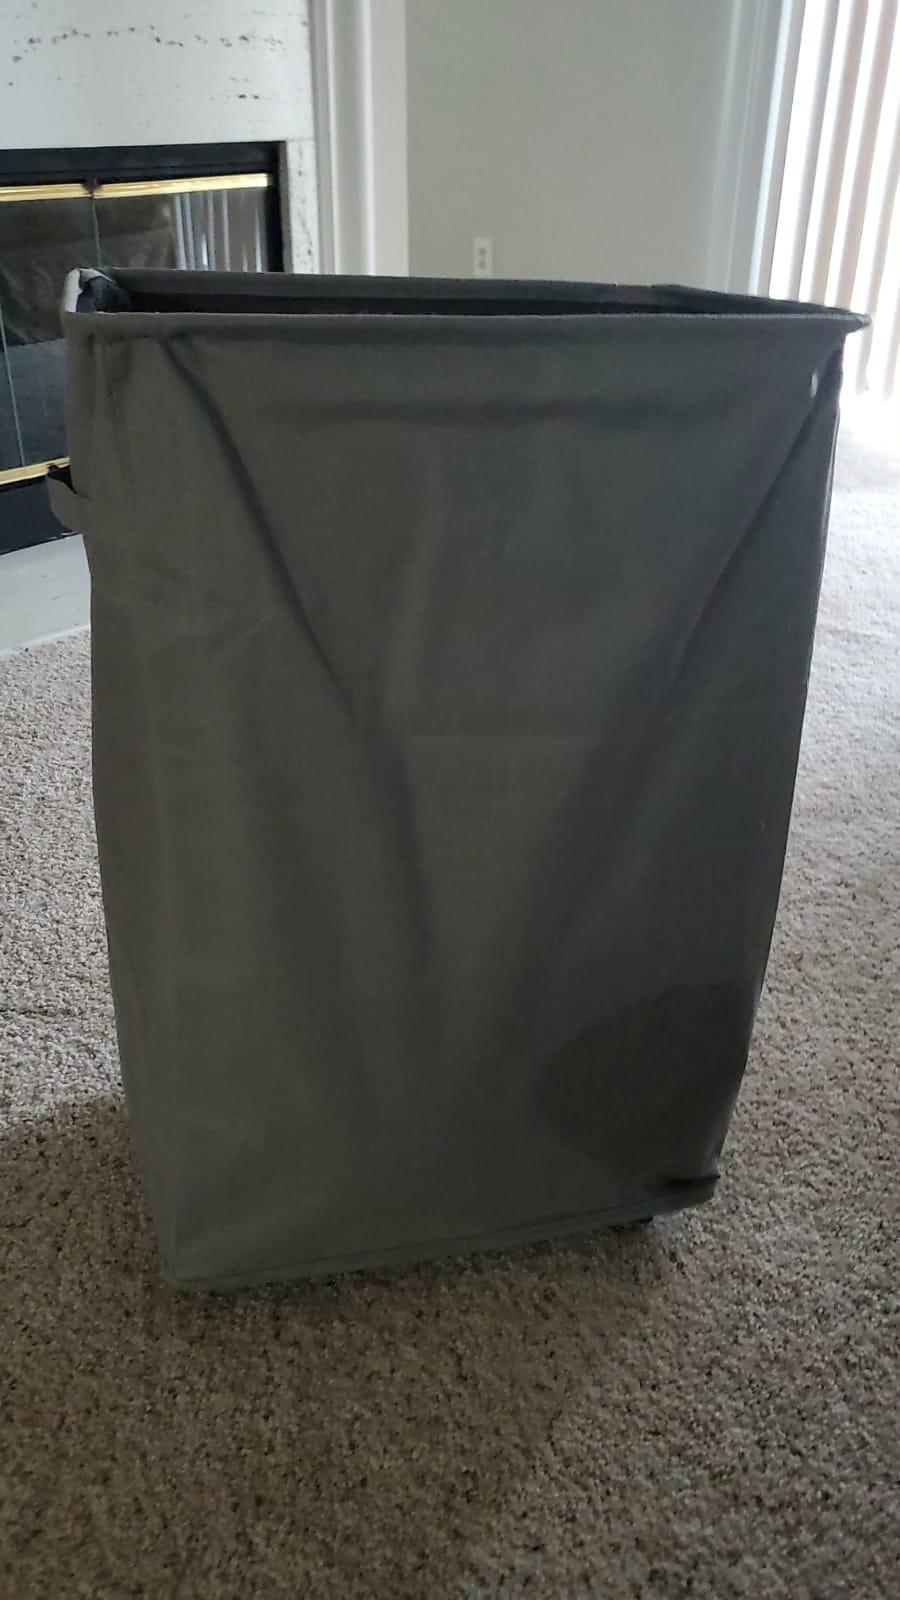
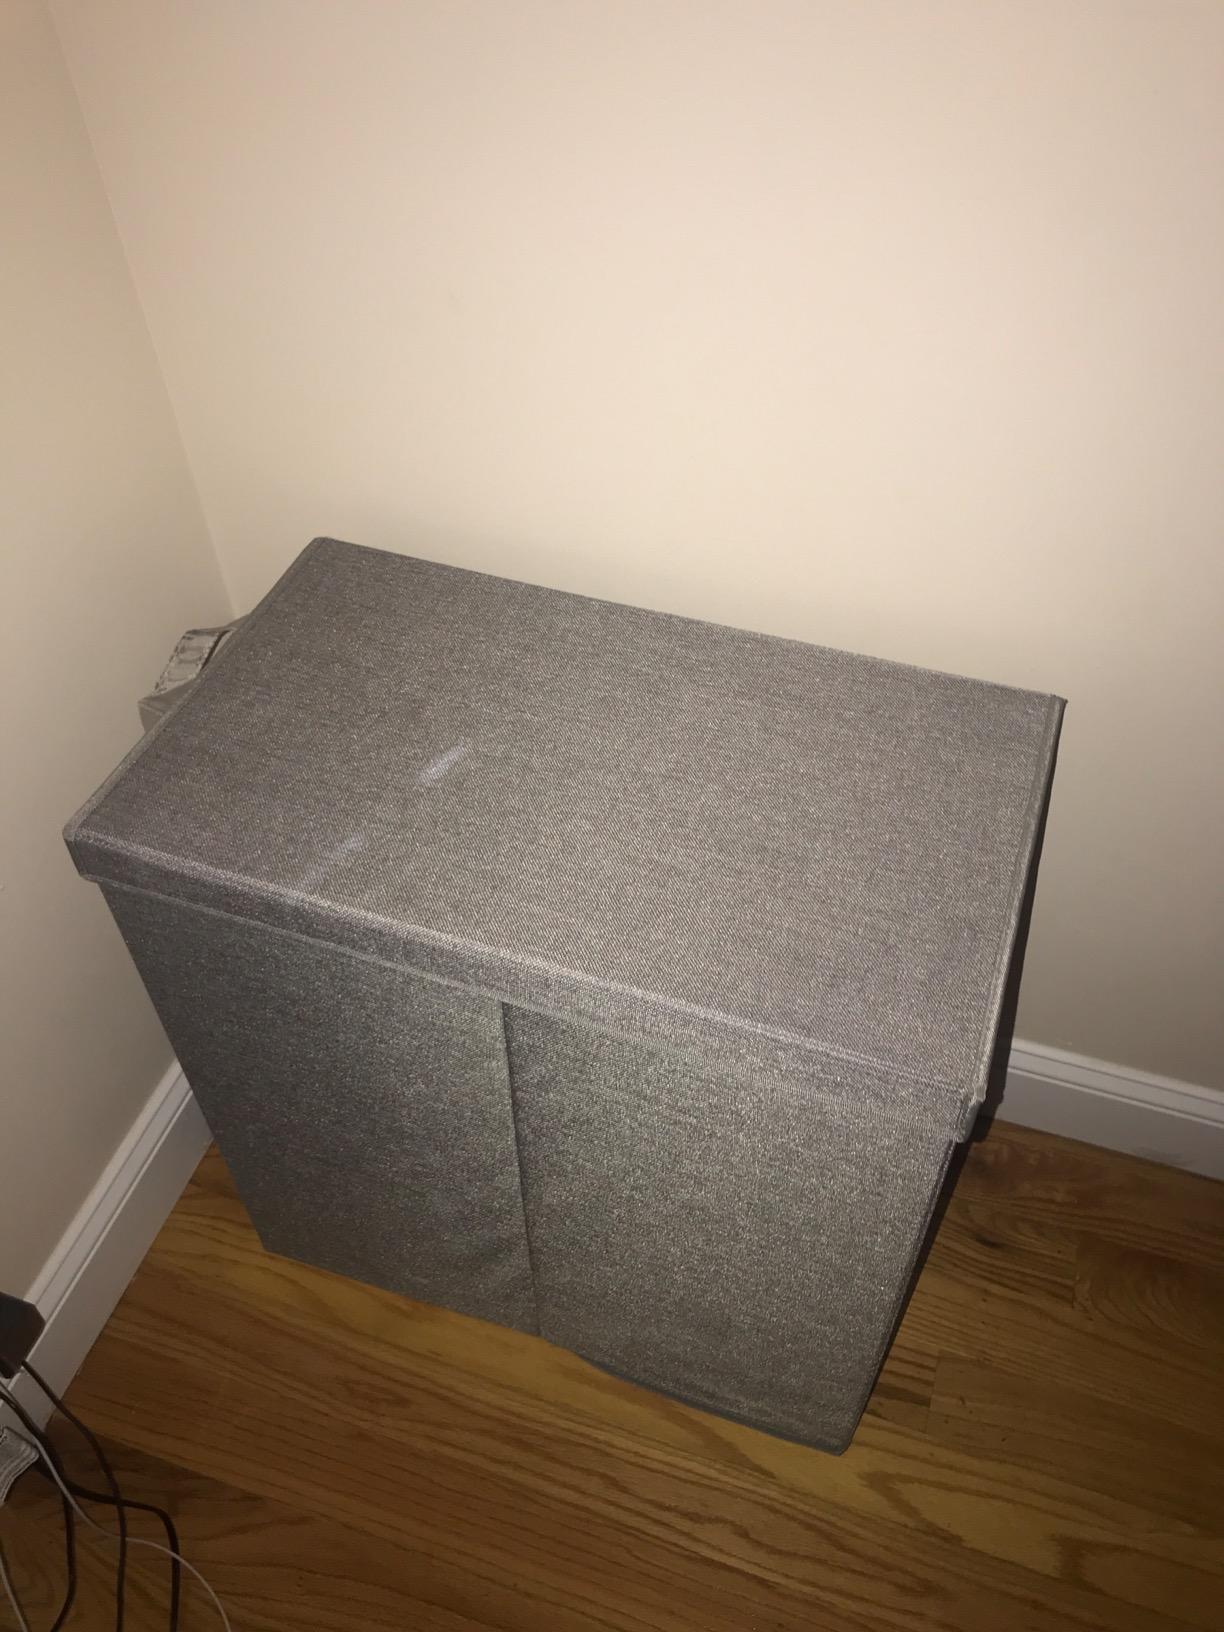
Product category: items_hamper
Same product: no